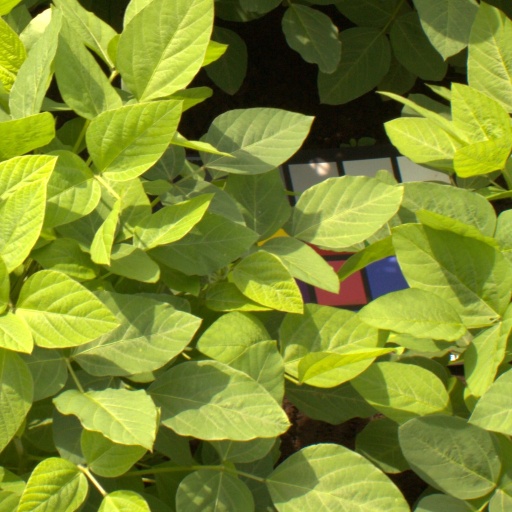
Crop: soybean